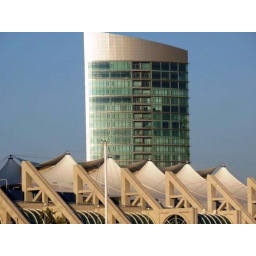
San diego convention ceneter roof with tower in background